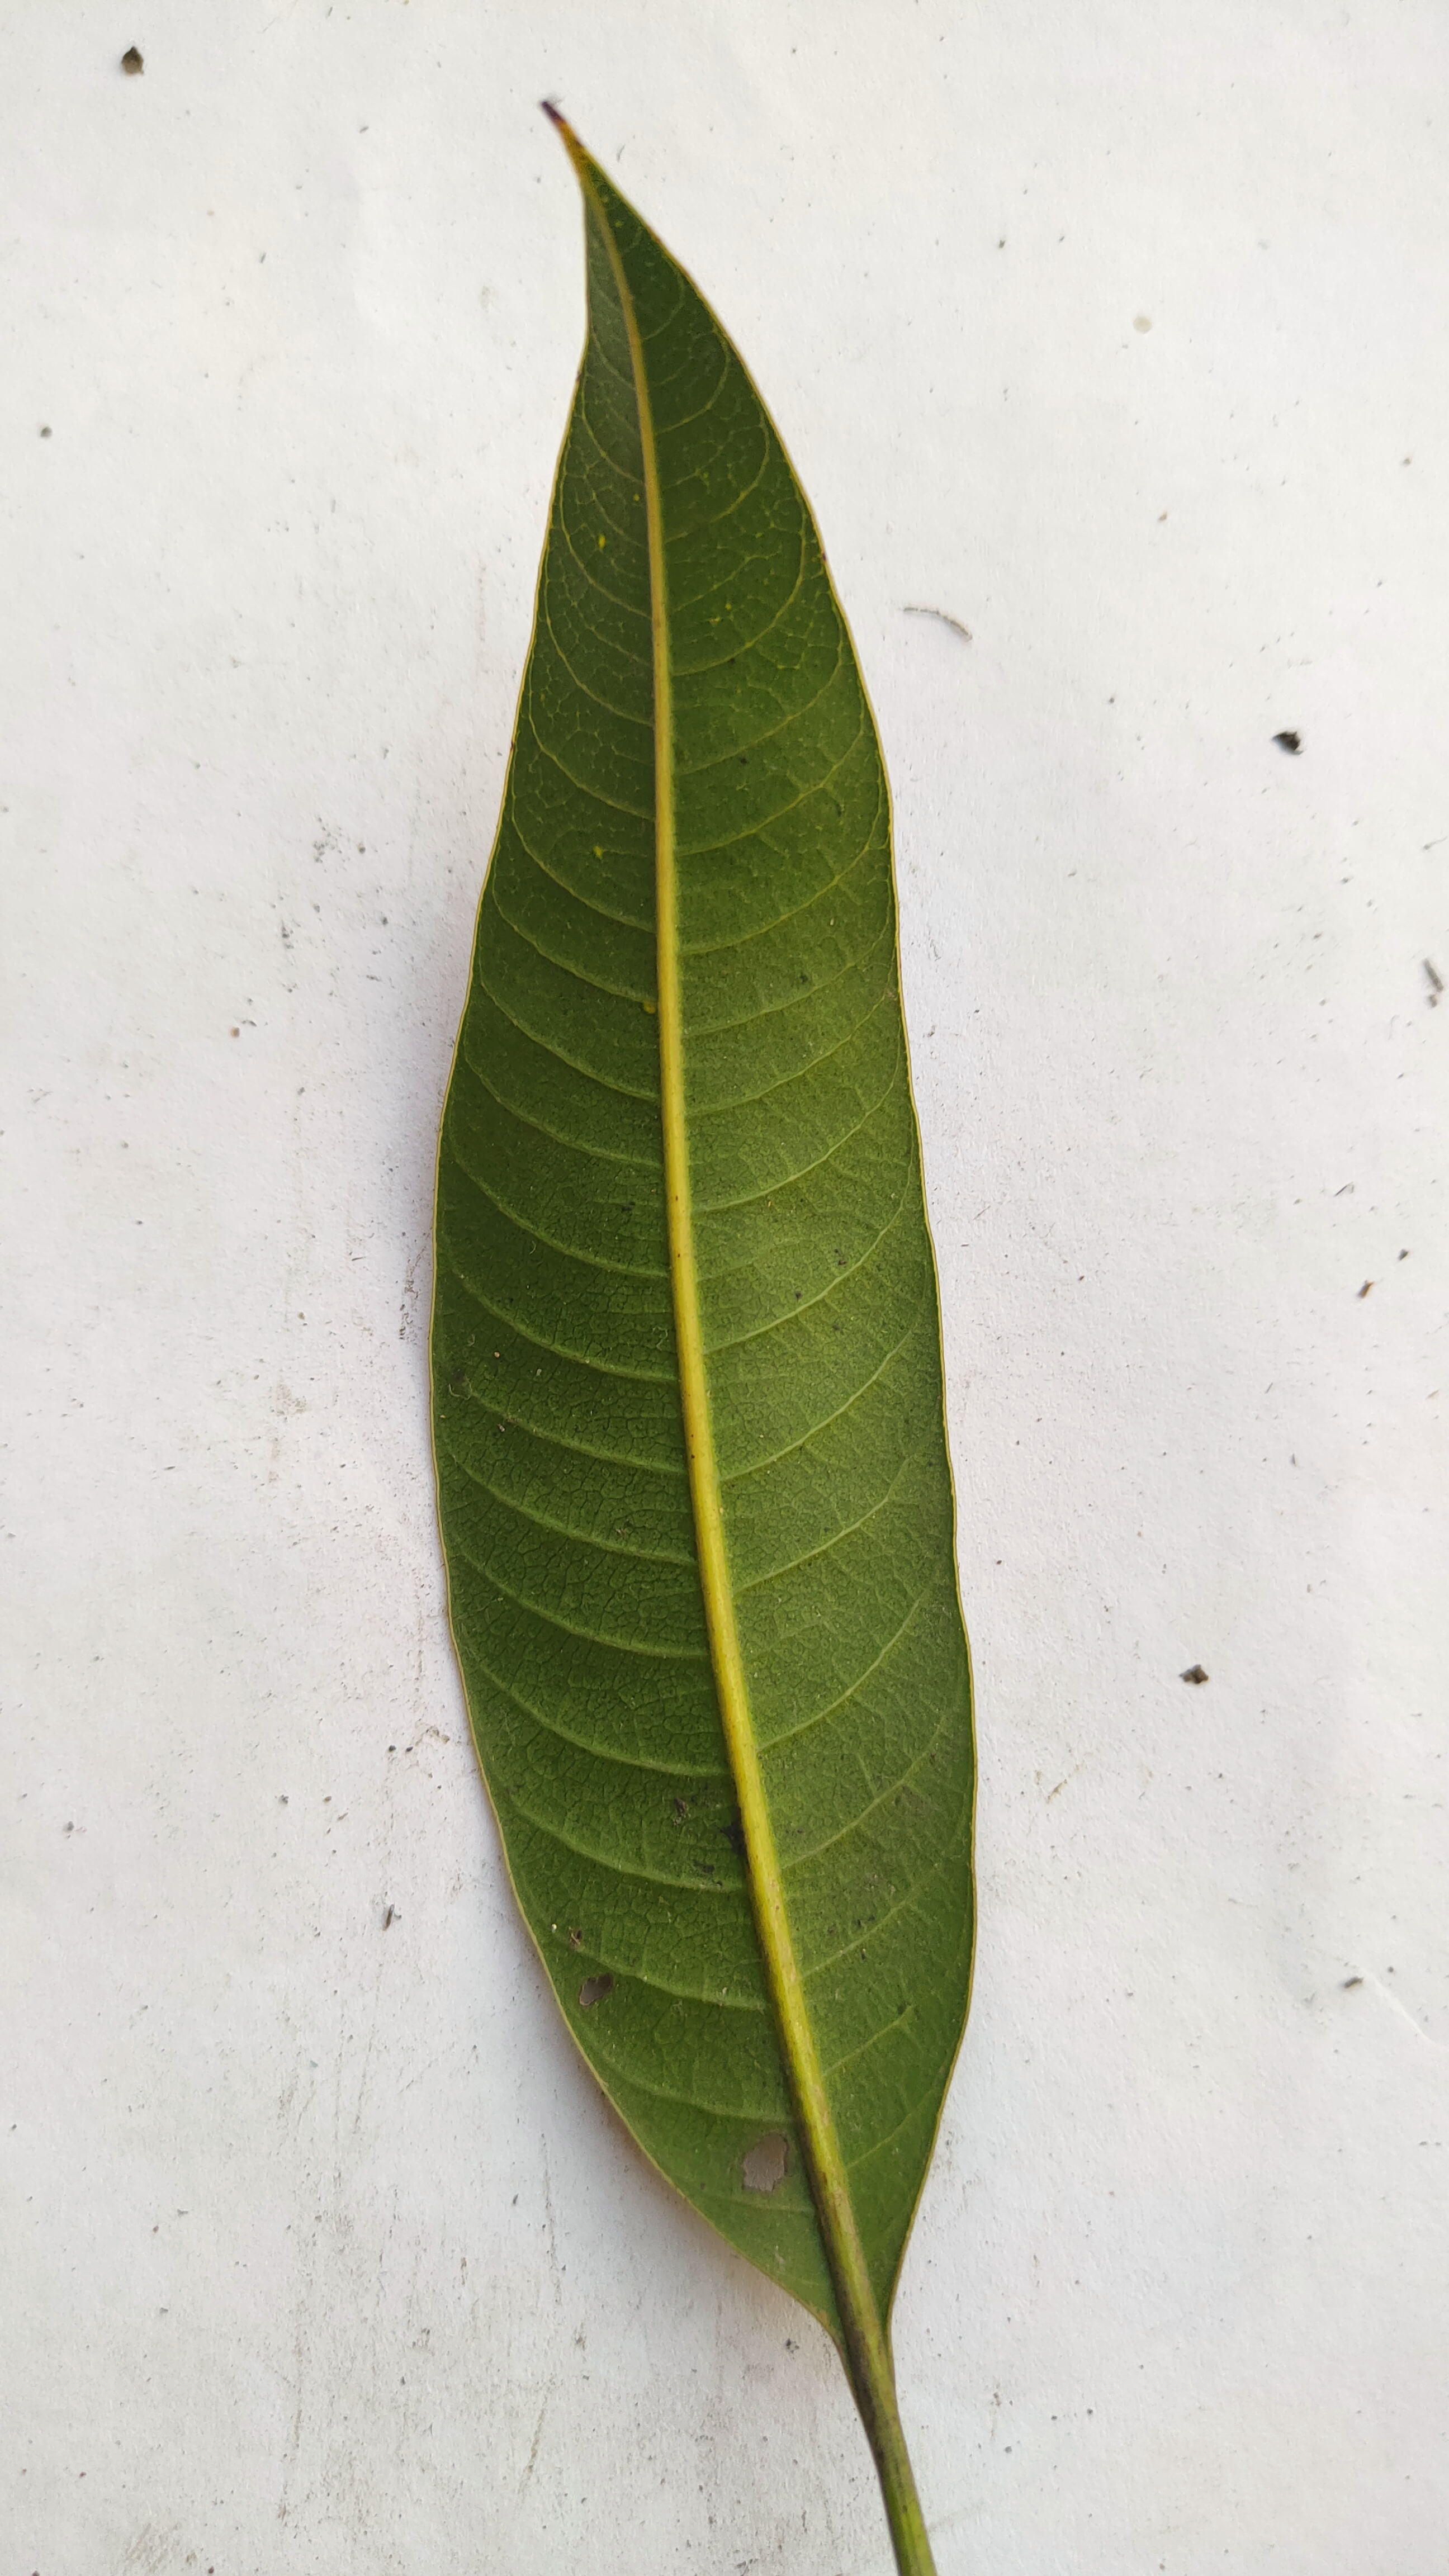
Leaf variety: Mango